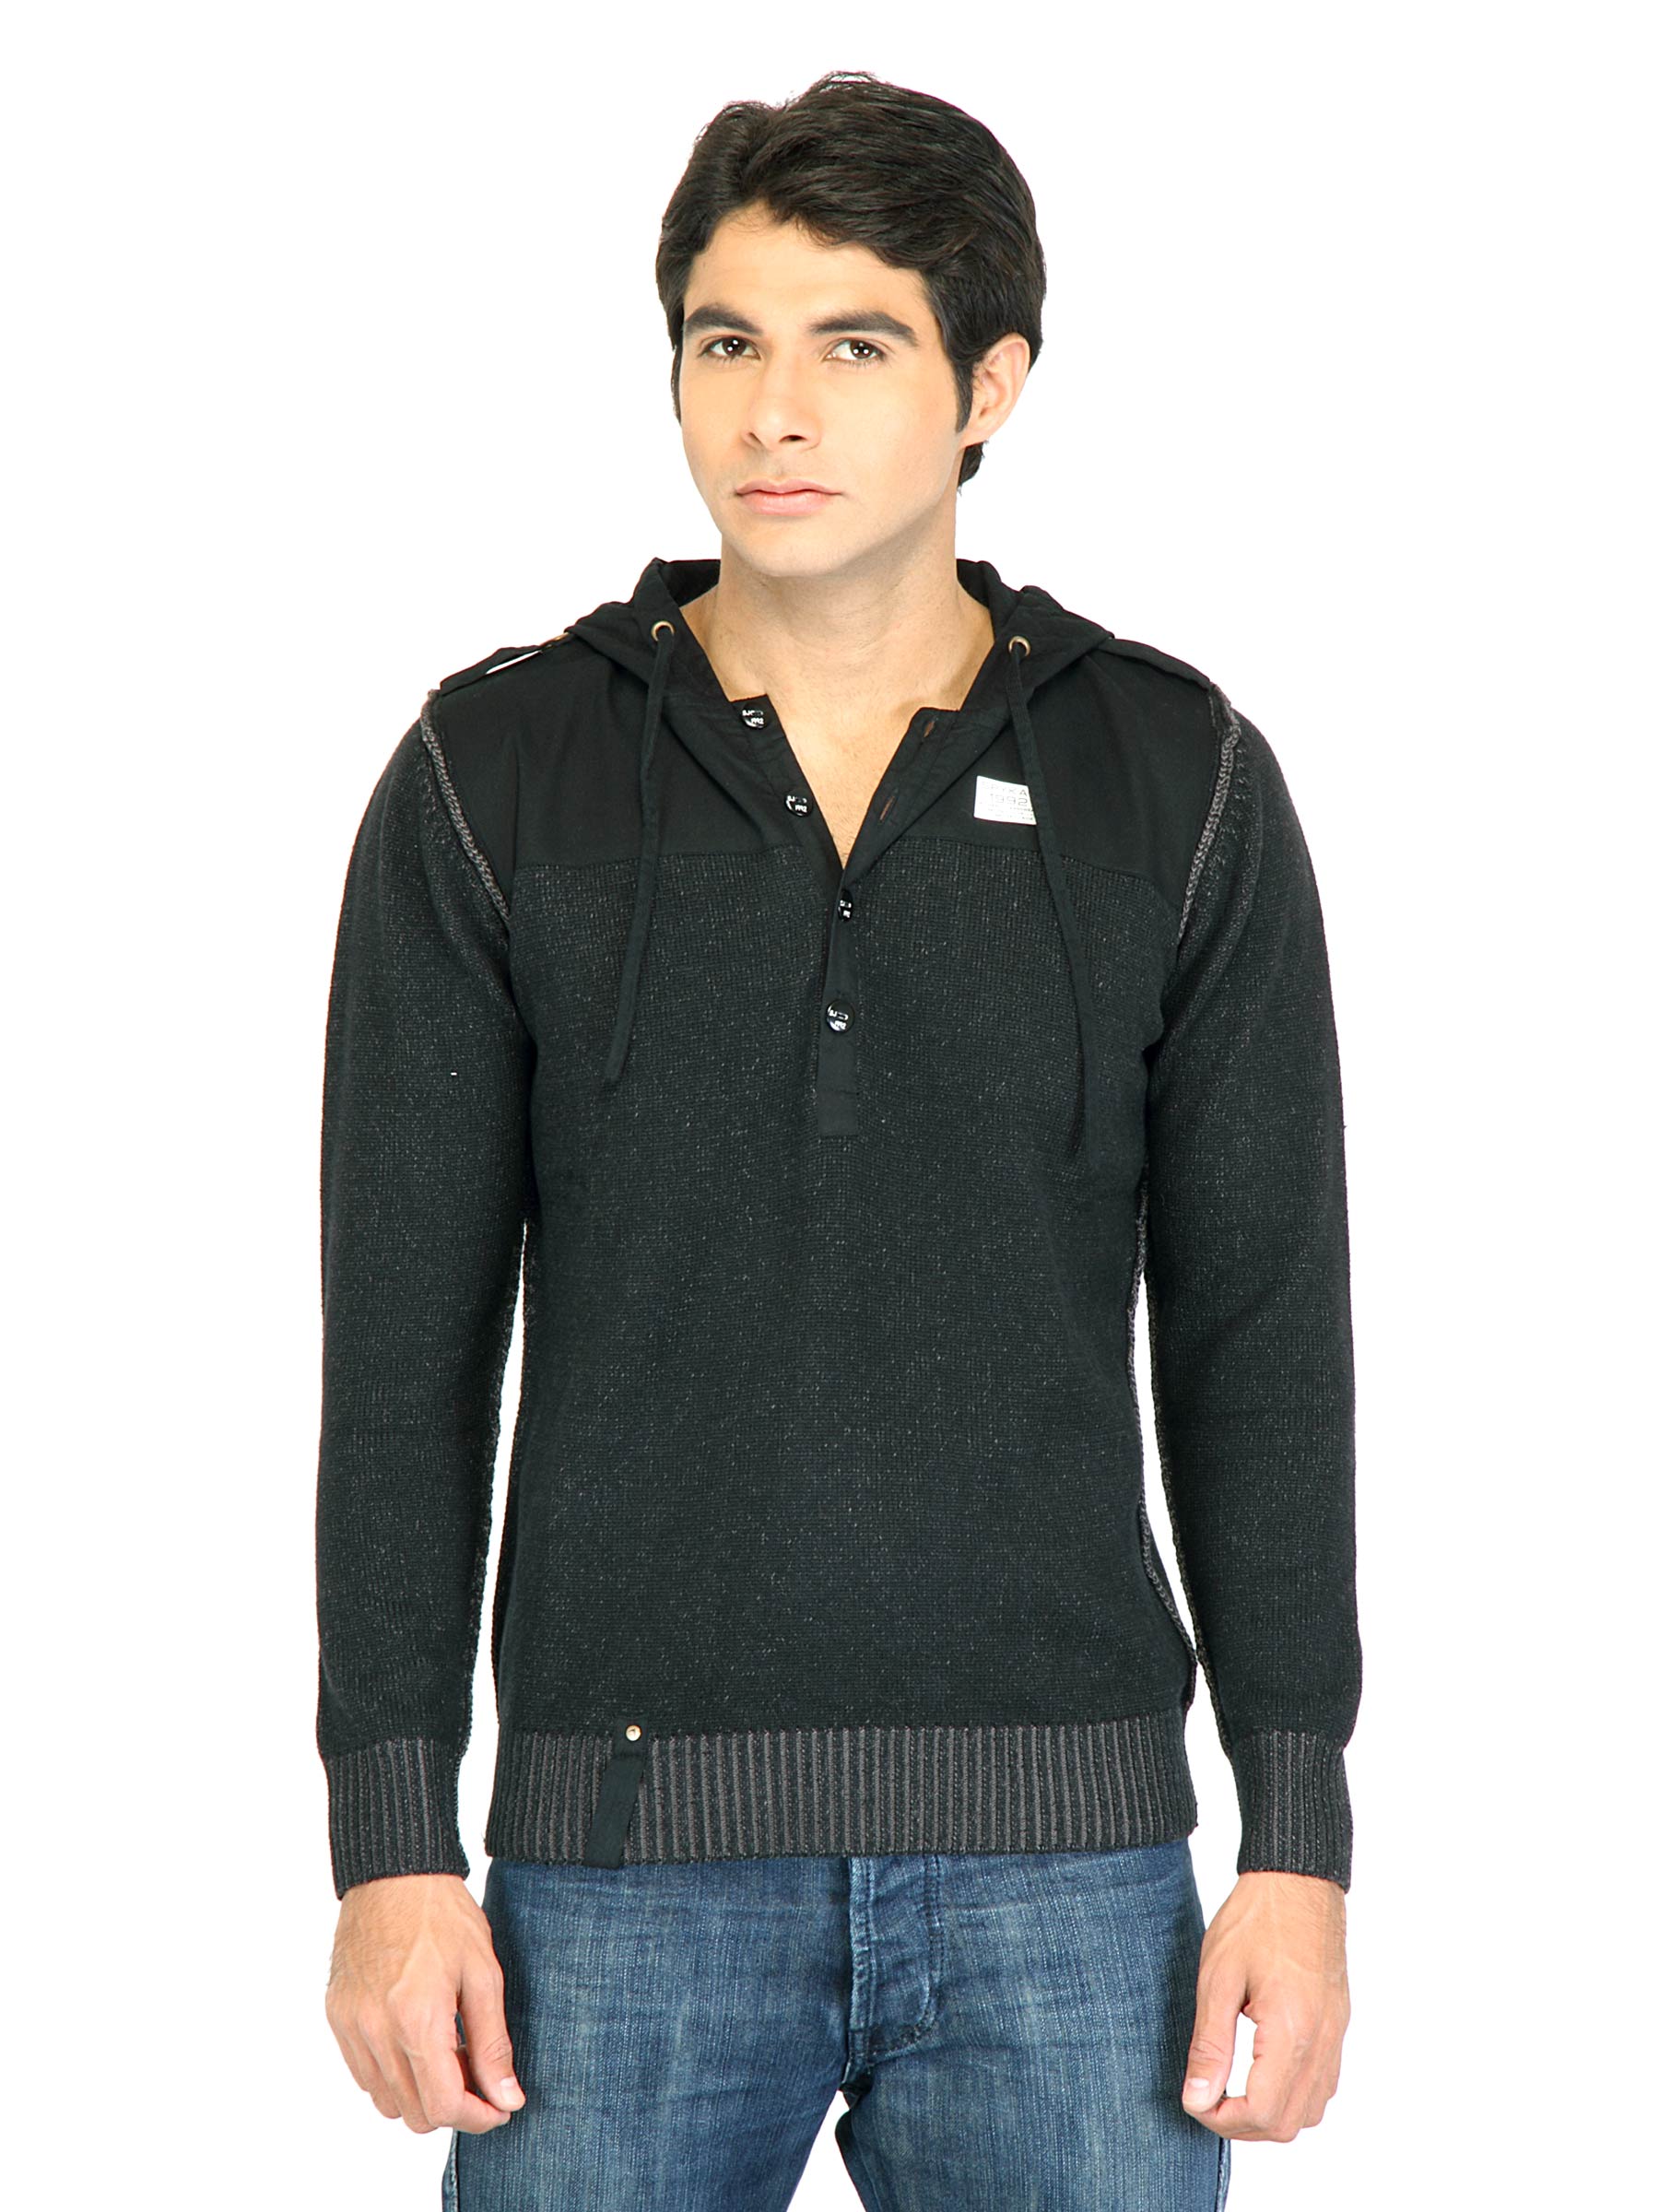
Spykar Men Solid Black Sweatshirt
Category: Apparel / Topwear / Sweatshirts
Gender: Men
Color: Black
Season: Fall 2011
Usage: Casual